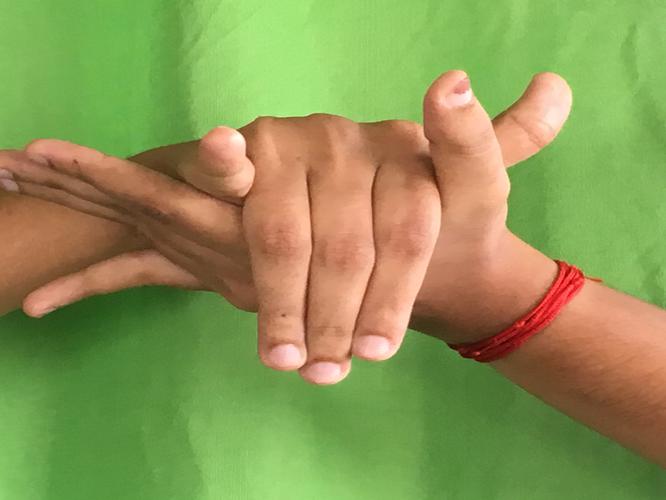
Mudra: Kurma
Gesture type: double_hand